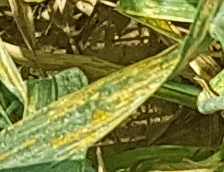
Label: Wheat___Yellow_Rust